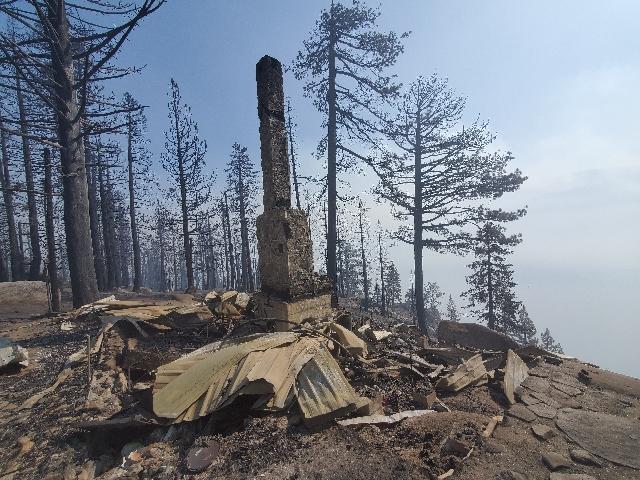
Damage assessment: destroyed